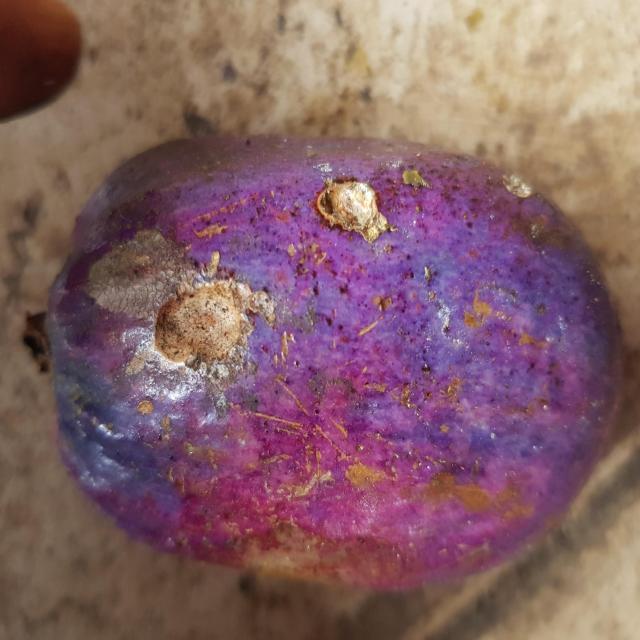
Plum grade: bruised